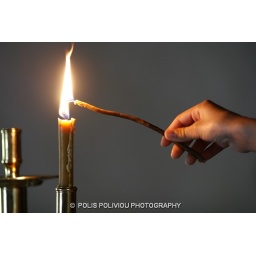
a lighted candle in an old church